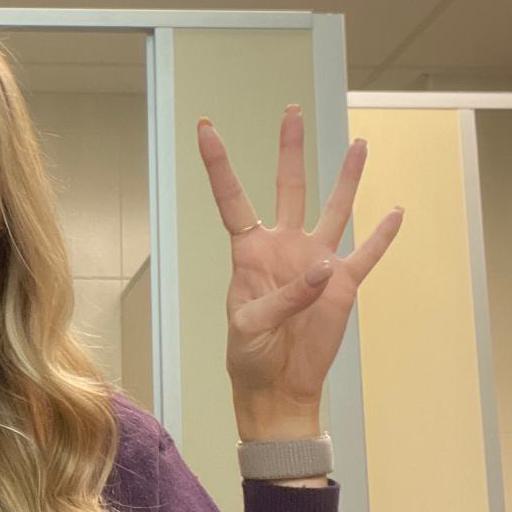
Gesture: four